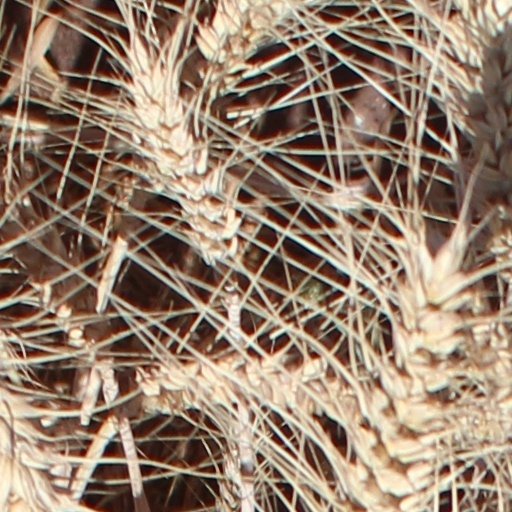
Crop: wheat